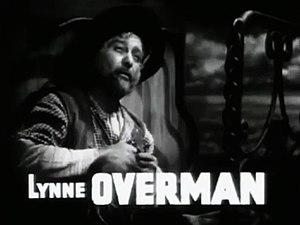
Lynne Overman est un acteur américain né à Maryville, au Missouri, le 19 septembre 1887; mort le 19 février 1943 à Santa Monica.